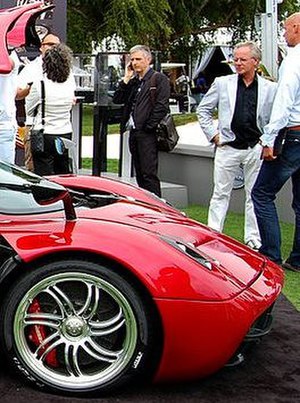
Horacio Pagani
Horacio Pagani nr. to fra højre i hvid jakke og sort skjorte
Horacio Pagani er den argentinske grundlægger af Pagani, der producerer superbiler. Han grundlagde firmaet i 1992, og den første bil, der blev produceret, var Pagani Zonda, som det tog syv år at udvikle.